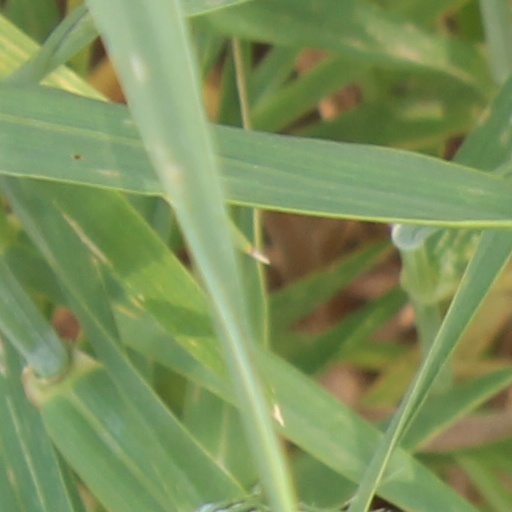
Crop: wheat